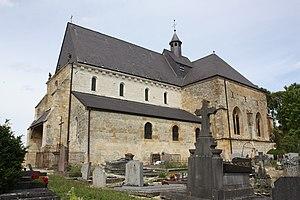
Église Saint-Loup de Saint-Loup-Terrier (Ardennes, France) This building is classé au titre des Monuments Historiques. It is indexed in the Base Mérimée, a database of architectural heritage maintained by the French Ministry of Culture,
Cet article recense les monuments historiques des Ardennes, en France.
L'église Saint-Loup est une église rurale située à Saint-Loup-Terrier, dans le département des Ardennes, en France. C'est l'ancienne église de Saint-Loup-aux-Bois.